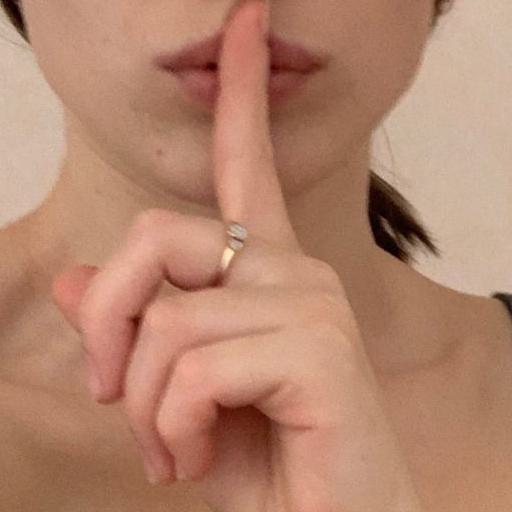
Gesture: mute